Samuel Paynter (landowner)

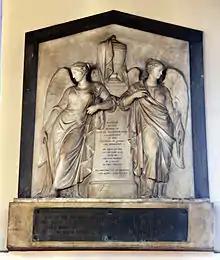
Samuel Paynter memorial

He died of paralysis on 24 July, 1844 aged 70. His memorial in St Mary Magdalene, Richmond church is a tablet with two marble full length angels, by Edward Hodges Baily R.A., who was famous for sculpting Nelson on Nelson's Column.